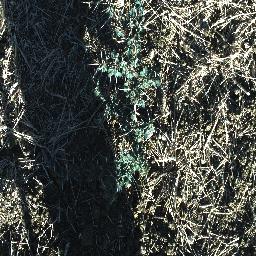
Label: prickly_acacia